Gus Giesebrecht

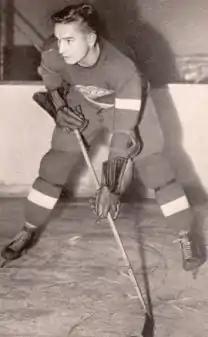

Roy George "Gus" Giesebrecht (September 14, 1917 – December 27, 2006) was a professional ice hockey centre who played 135 games in the National Hockey League with the Detroit Red Wings. During his career he accumulated 27 goals and 51 assists for a total 78 points. Giesebrecht was widely regarded by fellow players and NHL coaches as one of the most promising rookies in the league at the time. He scored a hat trick in the first period of the first game he saw on-ice action with the Red Wings, and scored the game-winning goal against the Chicago Black Hawks that advanced the Red Wings to the 1941 Stanley Cup Finals.